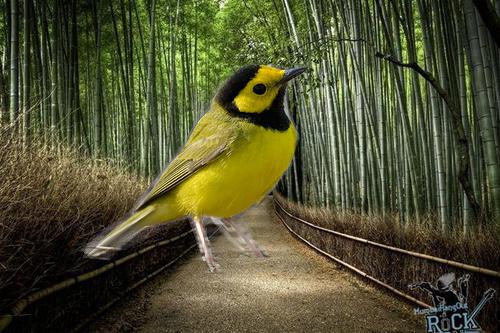
Bird species: Hooded_Warbler
Bird type: landbird
Background: land